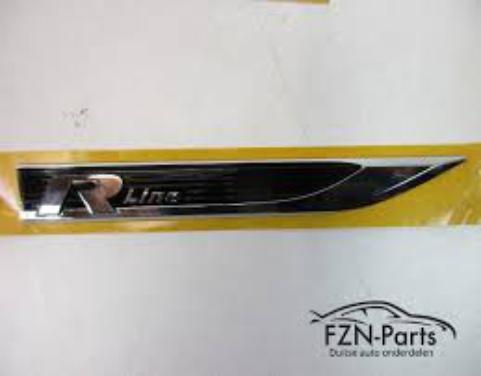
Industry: Transportation